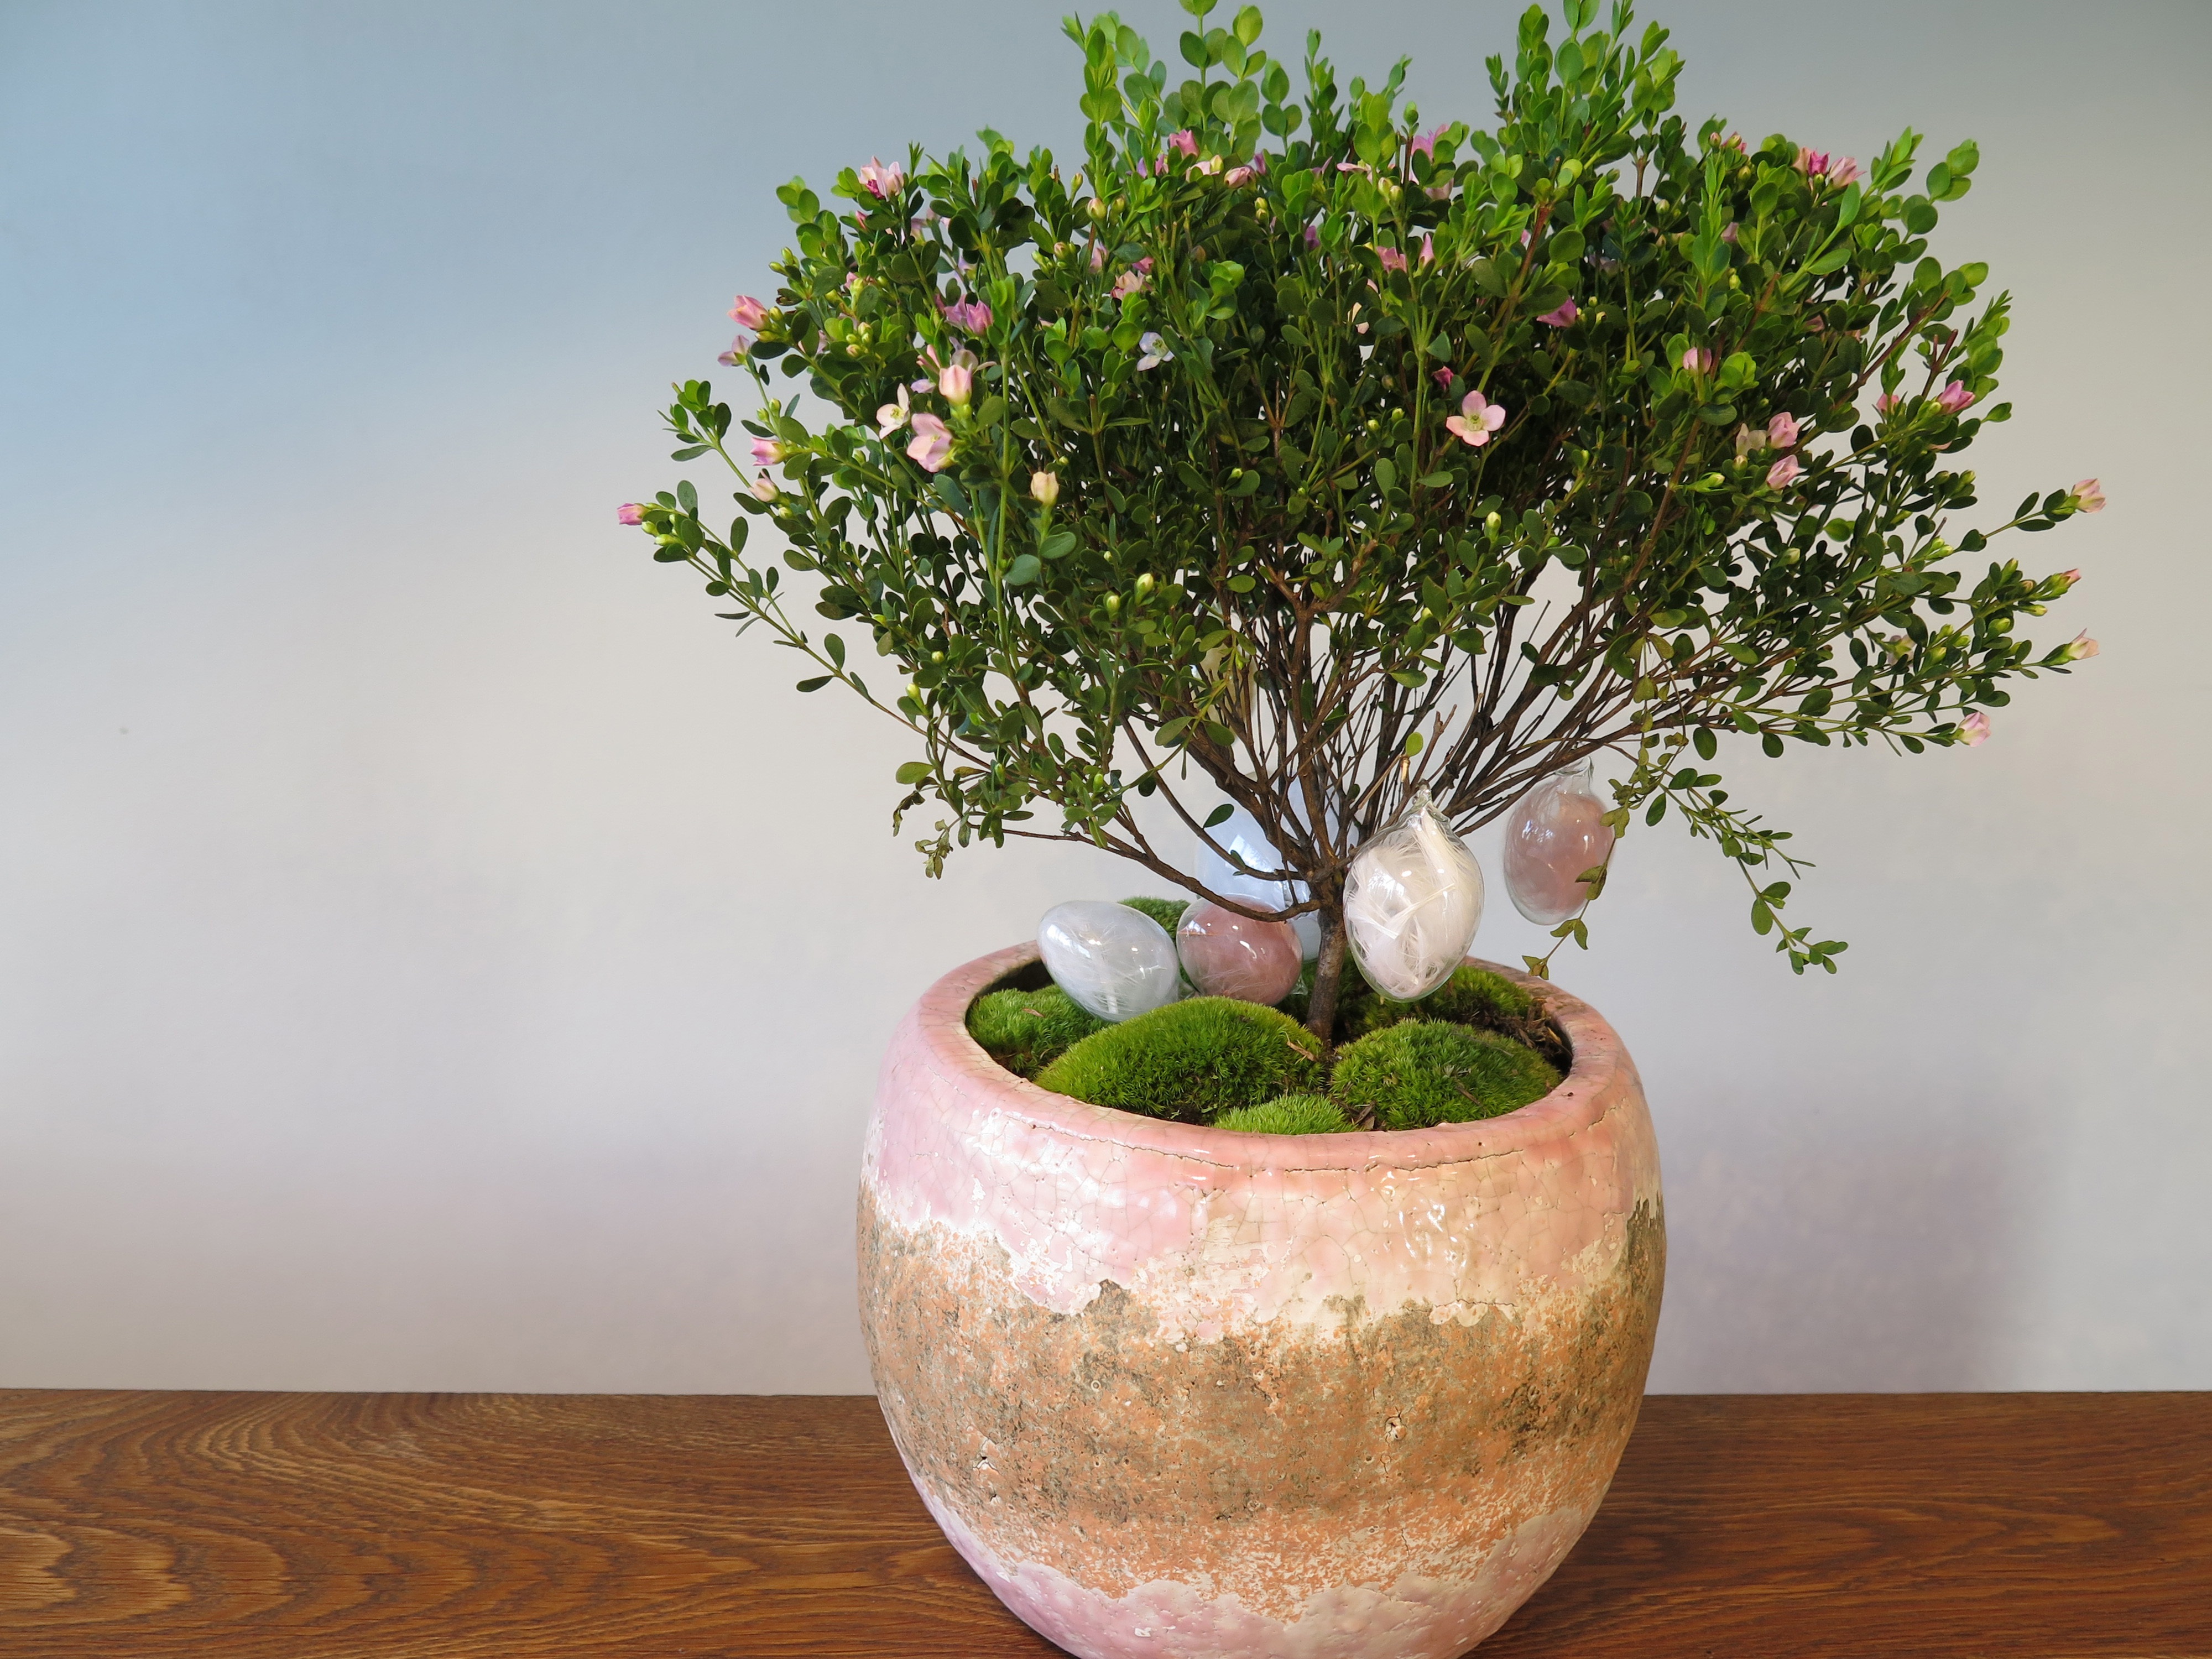
tree, branch, blossom, plant, fruit, flower, bloom, decoration, food, spring, produce, pink, houseplant, shrub, flowerpot, easter eggs, bonsai, flowering plant, land plant